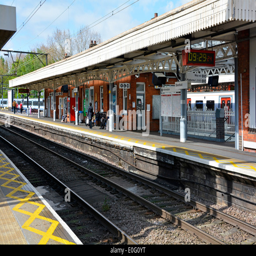
railway station due to become the eastern terminal